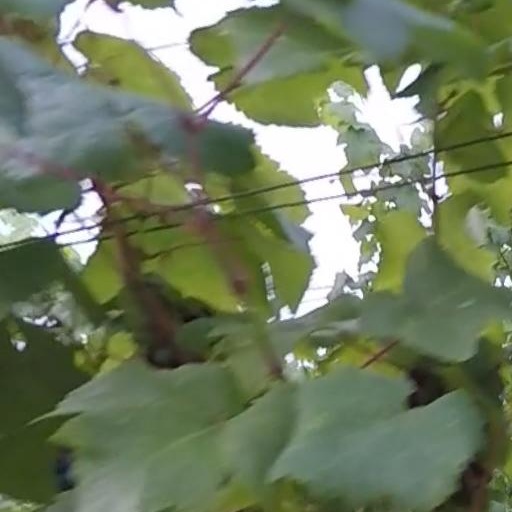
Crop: grape